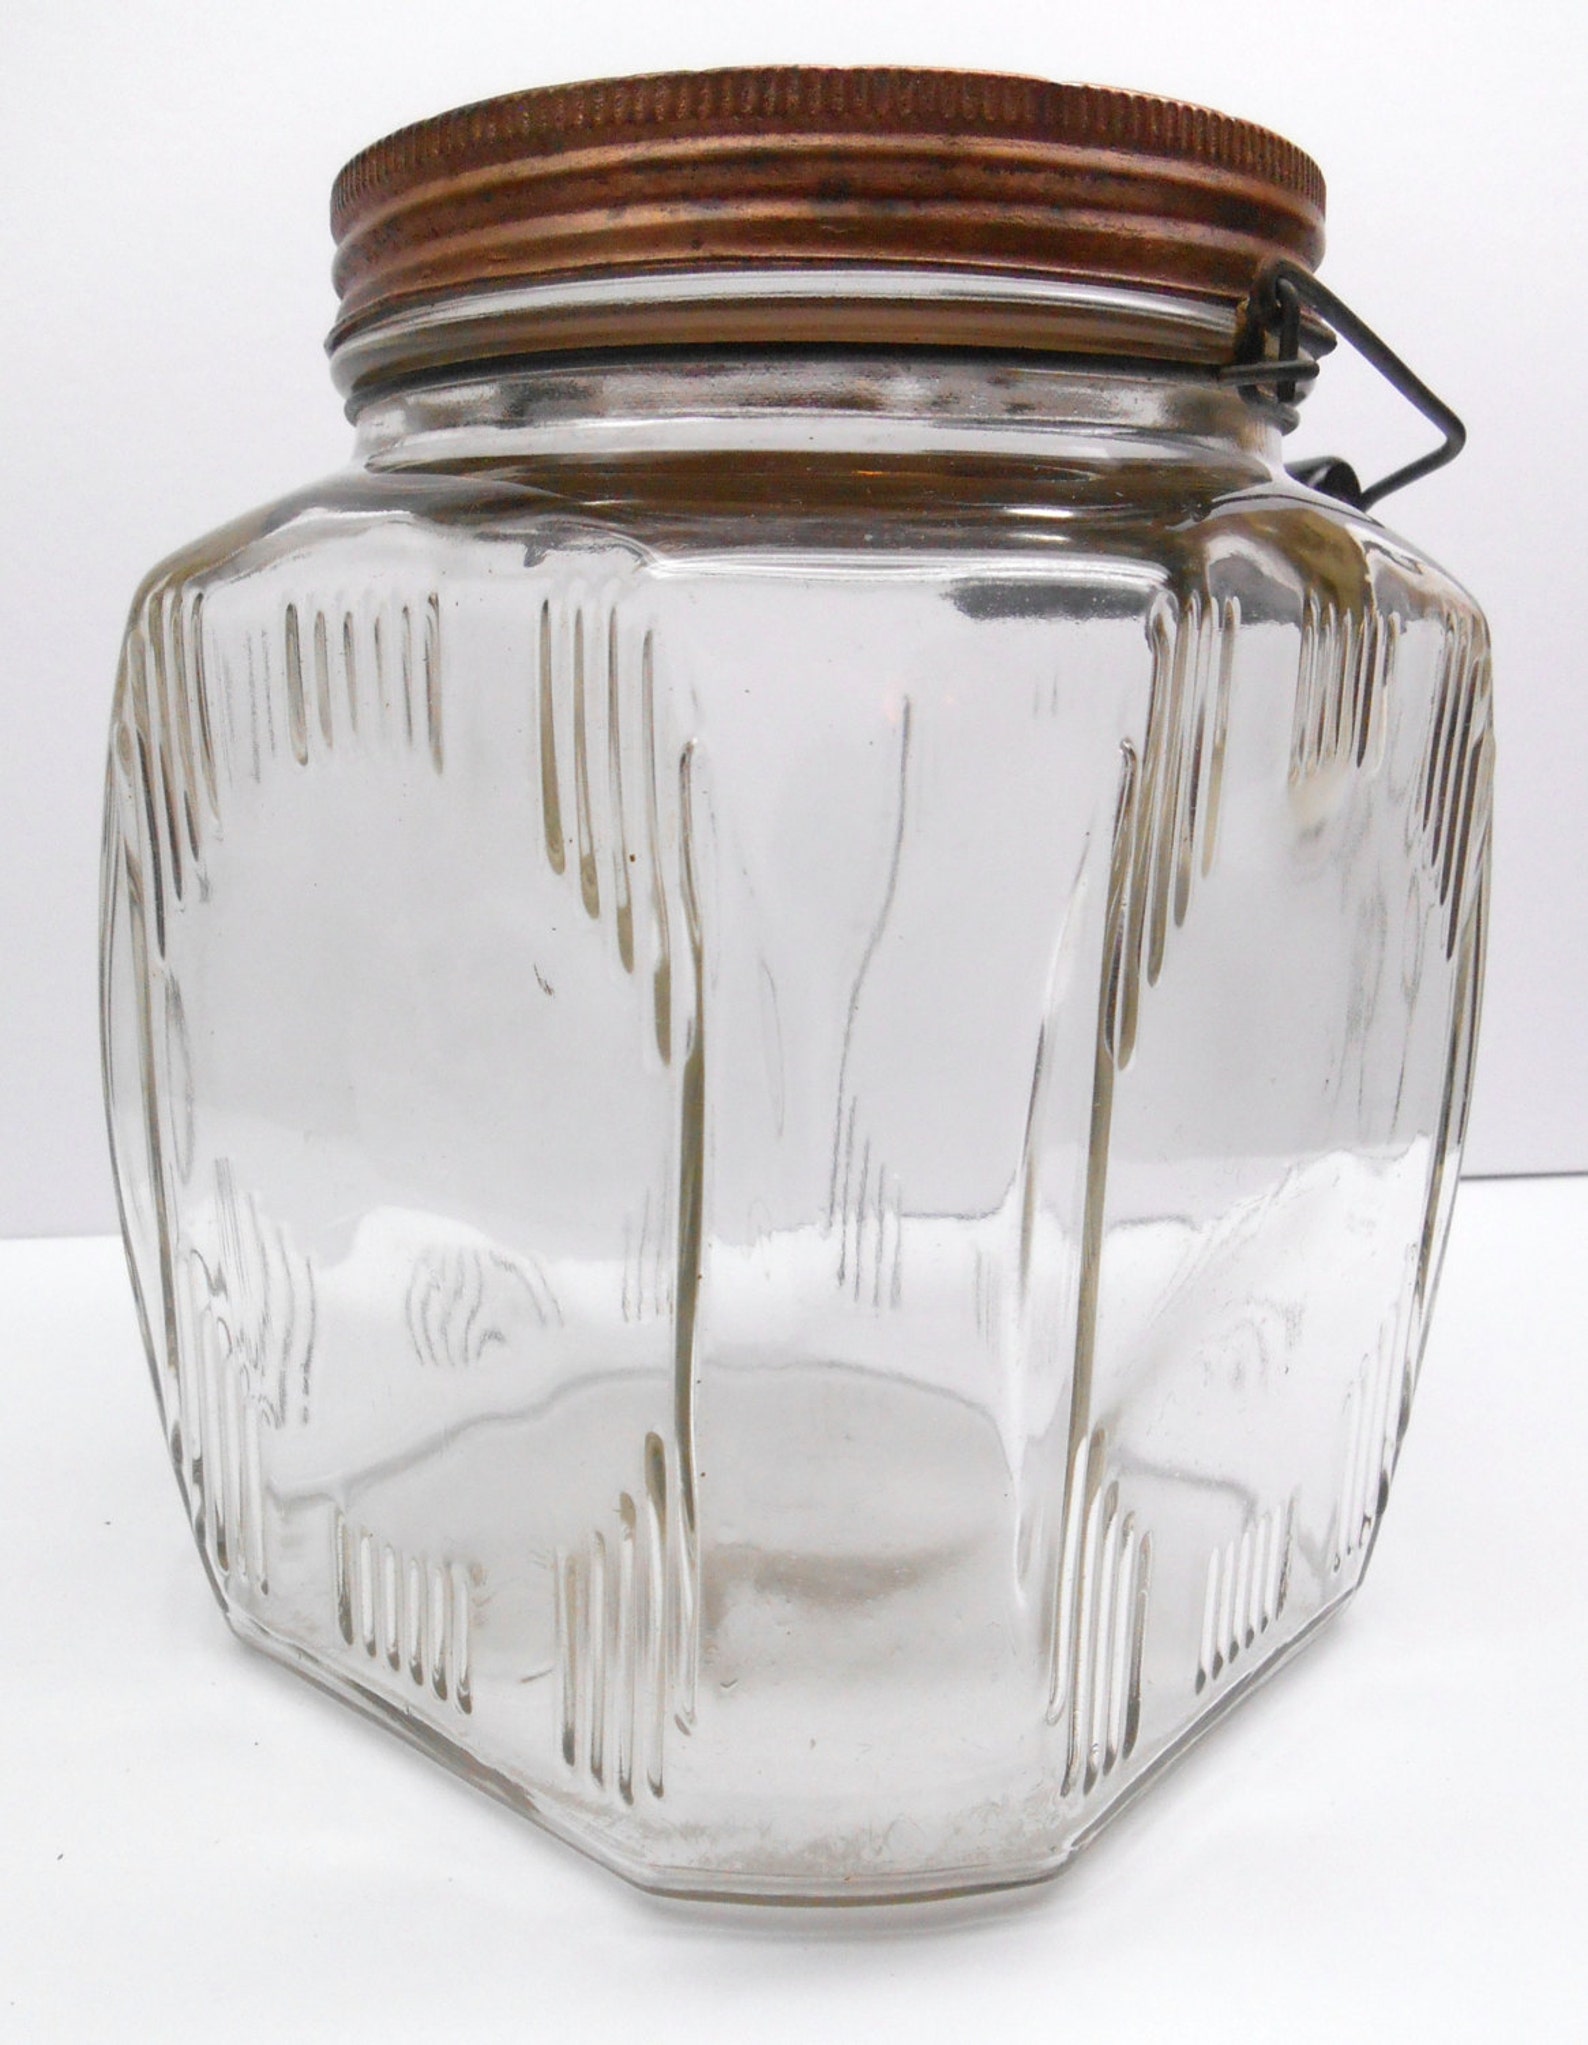
Waste category: glass